Pan Michael

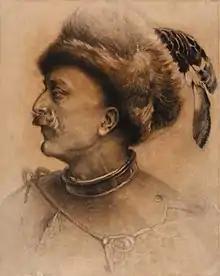
Michael Wołodyjowski by Piotr Stachiewicz

Zagłoba carries a letter from the primate to the monastery of Mons Regius. Michael is now known as Brother Yerzy and is persuaded to leave for the nation's sake and stays at Ketling's house. They are visited by Sobieski, the hetman, and a feast takes place and Michael receives a present of a cream-coloured steed.